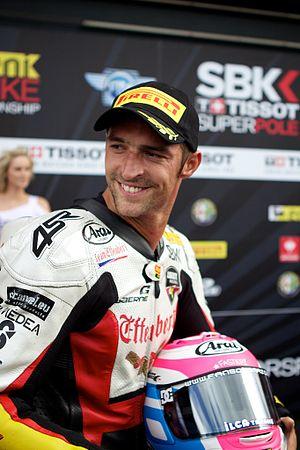
Jakub Smrž est un pilote moto professionnel courant actuellement en Championnat du monde de Superbike.